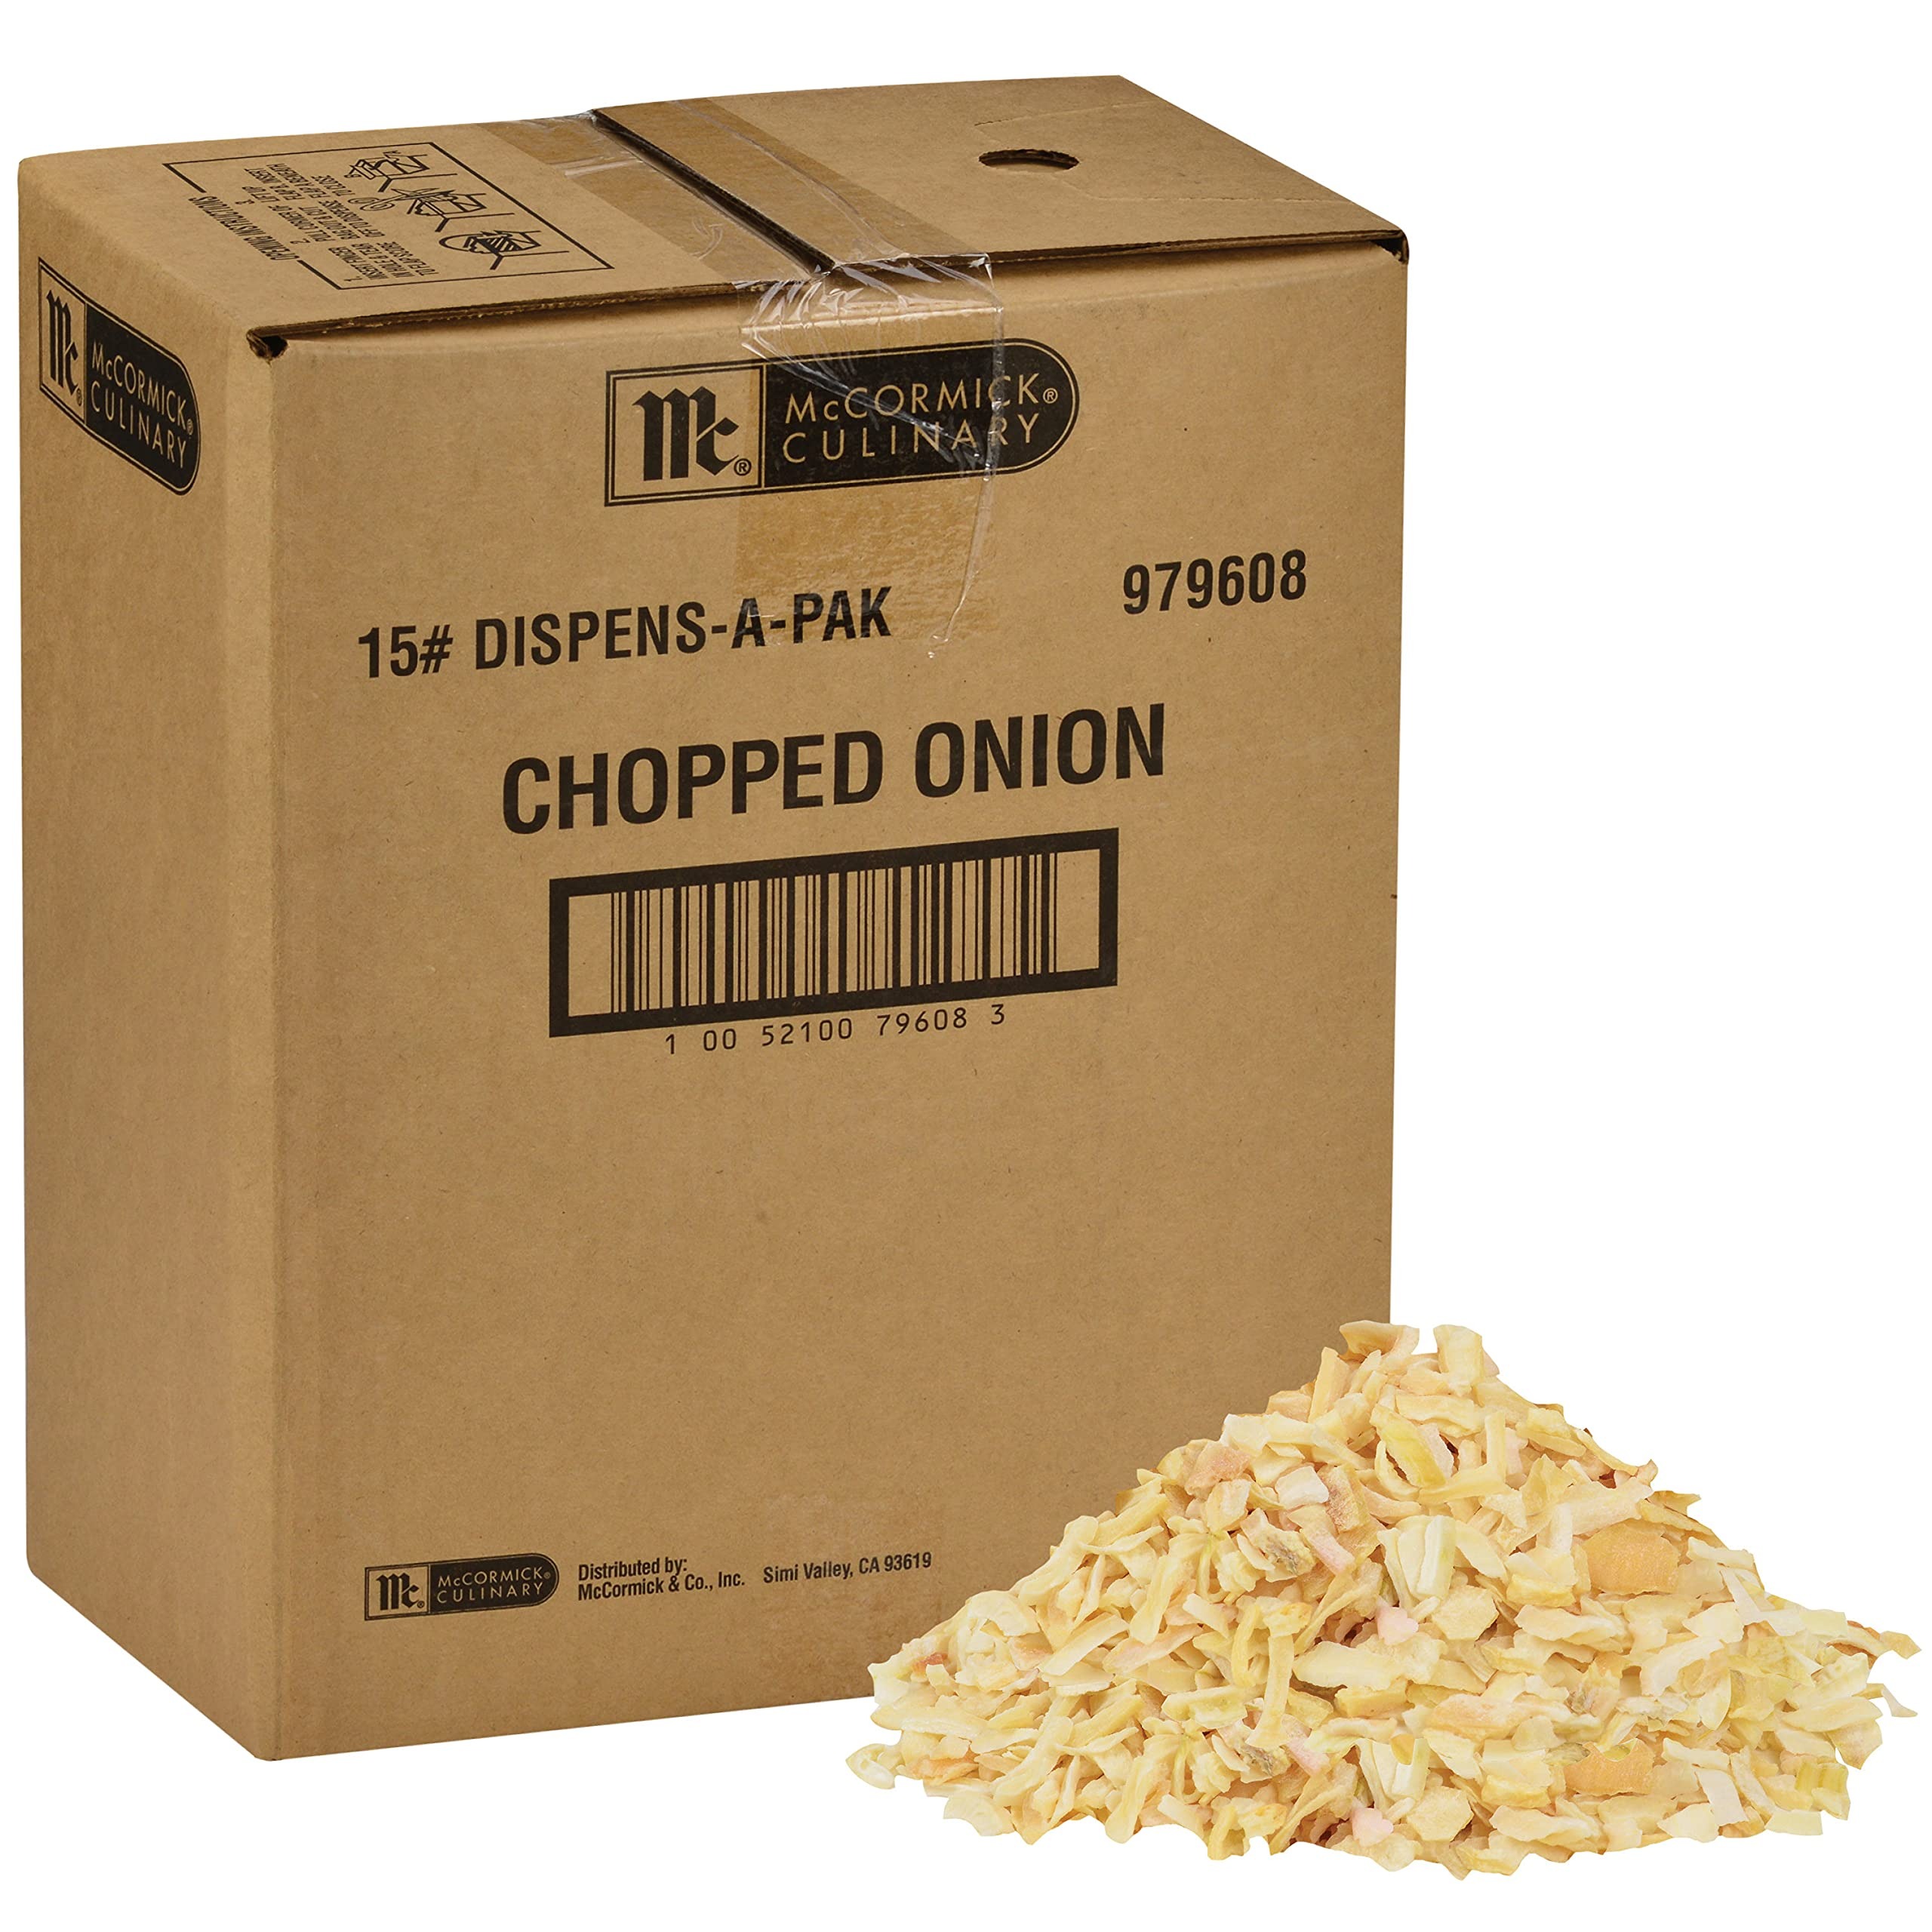
Item Name: McCormick Culinary Chopped Onion, 15 lb - One 15 Pound Box of Dehydrated Onions Chopped, Best as Fresh Onion Substitute for Hamburgers, Hot Dogs, Salads and More
Bullet Point 1: FRESH ONION FLAVOR AND TEXTURE: McCormick Culinary Dehydrated Chopped Onion is an ideal substitute for fresh onions; cuts down food preparation time in a busy kitchen; soak onions in cold water for 20 minutes to reactivate flavor and texture
Bullet Point 2: PREMIUM CHOPPED ONIONS: Premium dehydrated chopped onions add 4 times more flavor than fresh onions with the same excellent taste and simple rehydration; takes up less storage space and makes cooking or garnishing with onions easy
Bullet Point 3: PERFECT FOR CHEFS: Carefully selected onions are carefully processed for optimal freshness; 15-pound box ensures you save time and money; easy to use and store while delivering stellar results
Bullet Point 4: VERSATILE INGREDIENT: Using dried chopped onions is a convenient alternative to peeling, cutting and storing fresh onions; longer shelf life for cooking more vegetable, stuffing, soup or burger recipes without reordering
Bullet Point 5: A BRAND YOU TRUST: McCormick Culinary onions are sourced from a secure supply chain and carefully peeled and cut before entering a 20-hour dehydration process; dried and chopped onions have no salt
Value: 240.0
Unit: Ounce

Price: 121.63